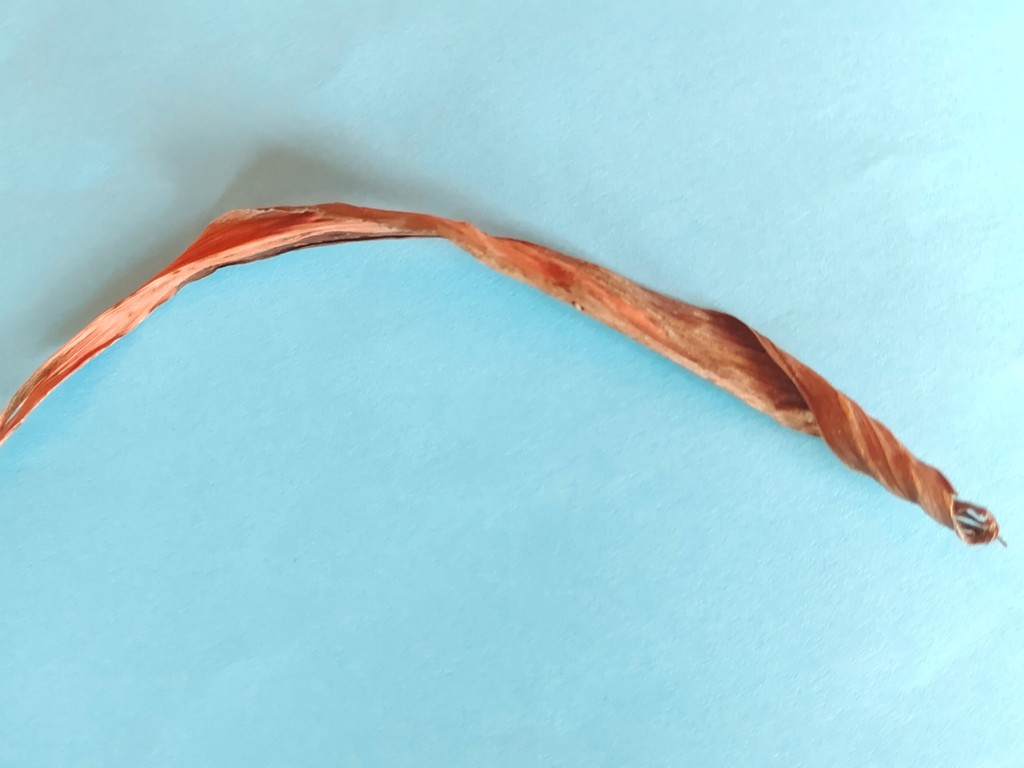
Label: Dried